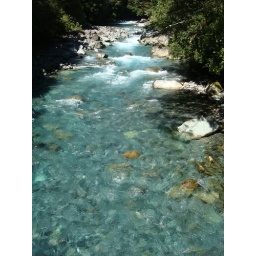
The blue glacial water in a stream on our way back to Te Anau from Milford Sound.